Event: Nepal Earthquake
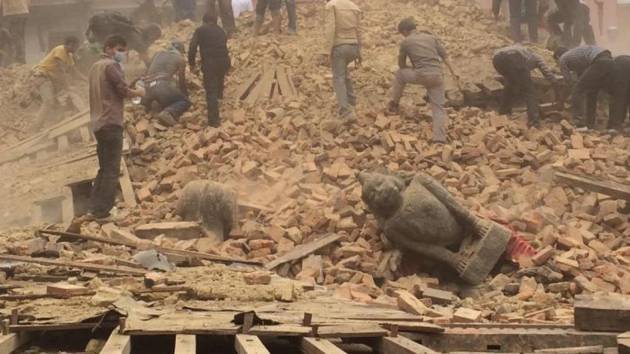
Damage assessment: damage